Mond protected area

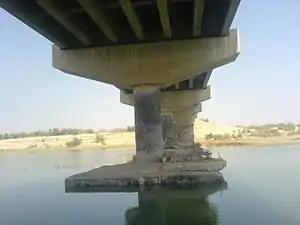
Mond River

Mond protected area is a plain and desert protected area on the Persian Gulf coast of the Bord Khun District, Deyr County, Bushehr Province in southern Iran. The protected area was established in 1976. The Mond River empties into the Persian Gulf in the northern part of the area.